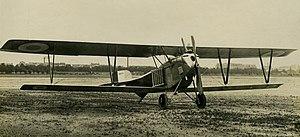
Le Nieuport 15 était un bombardier français de la Première Guerre mondiale. En raison de ses performances décevantes, il a été déclaré obsolète et n'a jamais était mis en service.